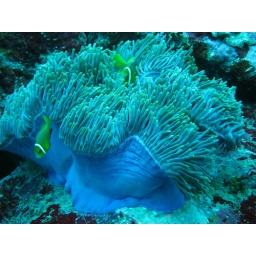
stunning blue anemone waving in the current - with the Maldivian &amp;quot;nemo&amp;quot; - yellow rather than the Red Sea orange variety